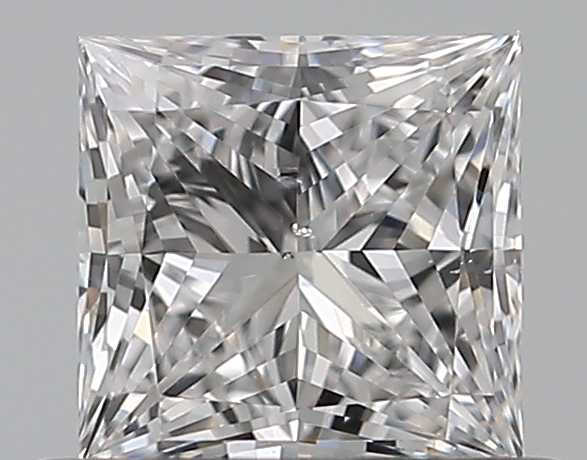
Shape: princess
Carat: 0.5
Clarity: SI1
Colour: D
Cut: EX
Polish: EX
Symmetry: VG
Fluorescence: N
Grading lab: GIA
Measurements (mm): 4.43 x 4.32 x 2.88